Dennis the Menace (video game)

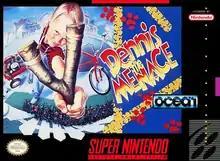

Dennis the Menace (known as Dennis in Europe) is a platform game adaptation of the 1993 film of the same name which itself is based on the "Dennis the Menace" comic strip. It was released for the Game Boy, Super Nintendo Entertainment System, and Amiga. The object of the game is to defeat the antagonist from the film, Switchblade Sam, who managed to find Dennis' town via the local railroad connection. Stages include Mr. Wilson's house, the great outdoors, a boiler room, and eventually a boss battle with Switchblade Sam.